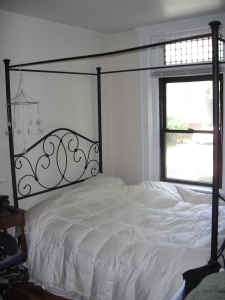
Room type: bedroom